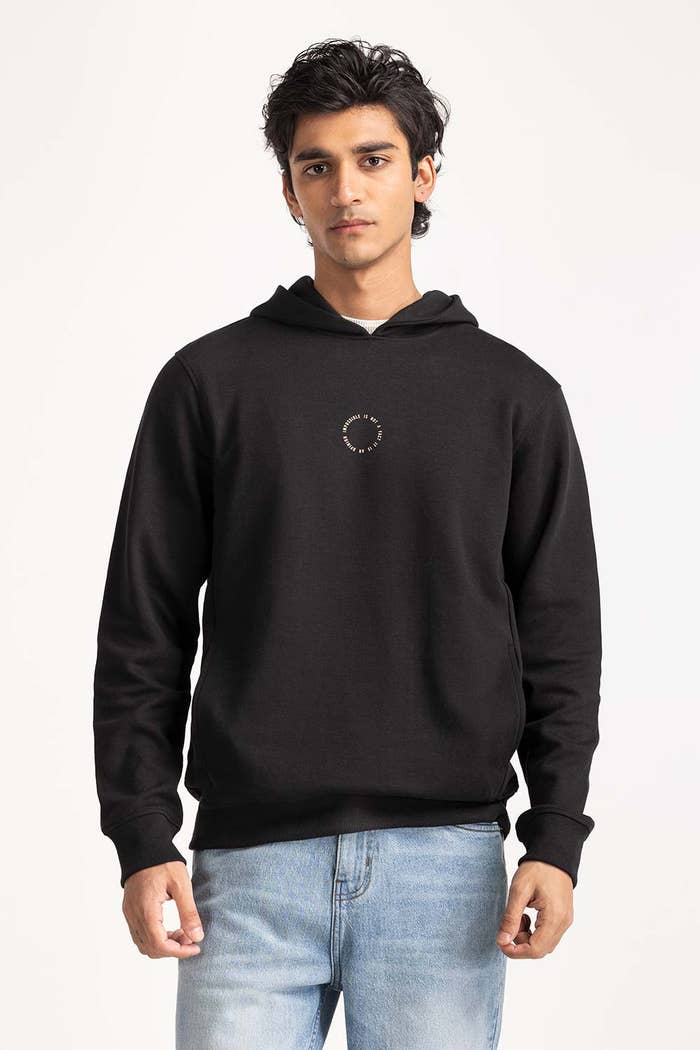
black circle logo hooded sweatshirt